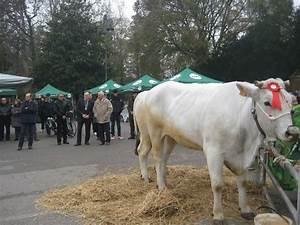
cow